Sky position (RA, Dec in degrees): 127.793, 9.605
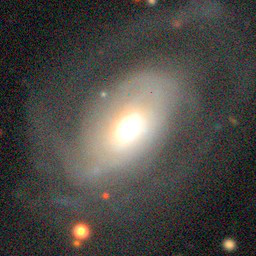
Galaxy morphology: Unbarred Loose Spiral Galaxies